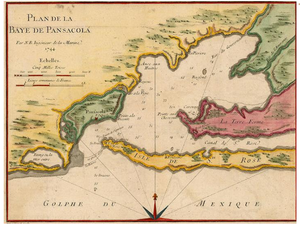
Carte de la baie de Pensacola en 1744.
La prise de Pensacola de 1719 désigne le principal théâtre d'opération nord américain de la guerre de la Quadruple-Alliance, conflit qui opposa, de 1718 à 1720, l'Espagne à une coalition formée par les Provinces-Unies, l'Angleterre, l'Archiduché d'Autriche et la France. En Amérique du Nord, la Guerre de la Quadruple-Alliance concerne surtout, à partir de 1719, les colonies françaises, et les colonies espagnoles, qui s'affrontèrent. La principale bataille du conflit est la prise de Pensacola par les troupes françaises. Les Français resteront à Pensacola de 1719 à 1726. C'est la seconde présence française en Floride depuis la première présence au XVIᵉ siècle lors de l'existence de la Floride française.
Pensacola est la ville la plus occidentale de la Panhandle de Floride et le siège du comté d'Escambia, aux États-Unis.
La Floride orientale faisait à l'origine partie de la Floride espagnole. Selon les termes du Traité de Paris de 1763, qui mit fin à la Guerre de Sept Ans, l'Espagne cédait tout le territoire situé à l'est et au sud-est du Mississippi au Royaume de Grande-Bretagne. La limite occidentale était le fleuve Perdido au-delà duquel commençait le vaste territoire de la Louisiane française.
L'Histoire de l'Alabama s'est d'abord confondue avec celle de Louisiane, dont la capitale fut jusqu'en 1723 la ville formée en 1701 autour du Fort Louis de la Mobile, sur les terres de l'actuel État de l'Alabama. Les autres sites de la Louisiane française, Fort Maurepas et Biloxi, étaient médiocres sur le plan portuaire et il fallut en choisir un quatrième en 1723, la Nouvelle-Orléans pour avoir une nouvelle capitale, car le versant Alabama de la colonie avait l'inconvénient d'être au cœur des conflits avec les espagnols, même s'il commandait lui aussi l'accès à un important réseau fluvial. La culture du coton, lancée dès le début de la colonie de l'Alabama avec de esclaves de Saint-Domingue deviendra triomphante à partir du milieu des années 1810, à l'époque américaine.